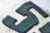
Number: 5